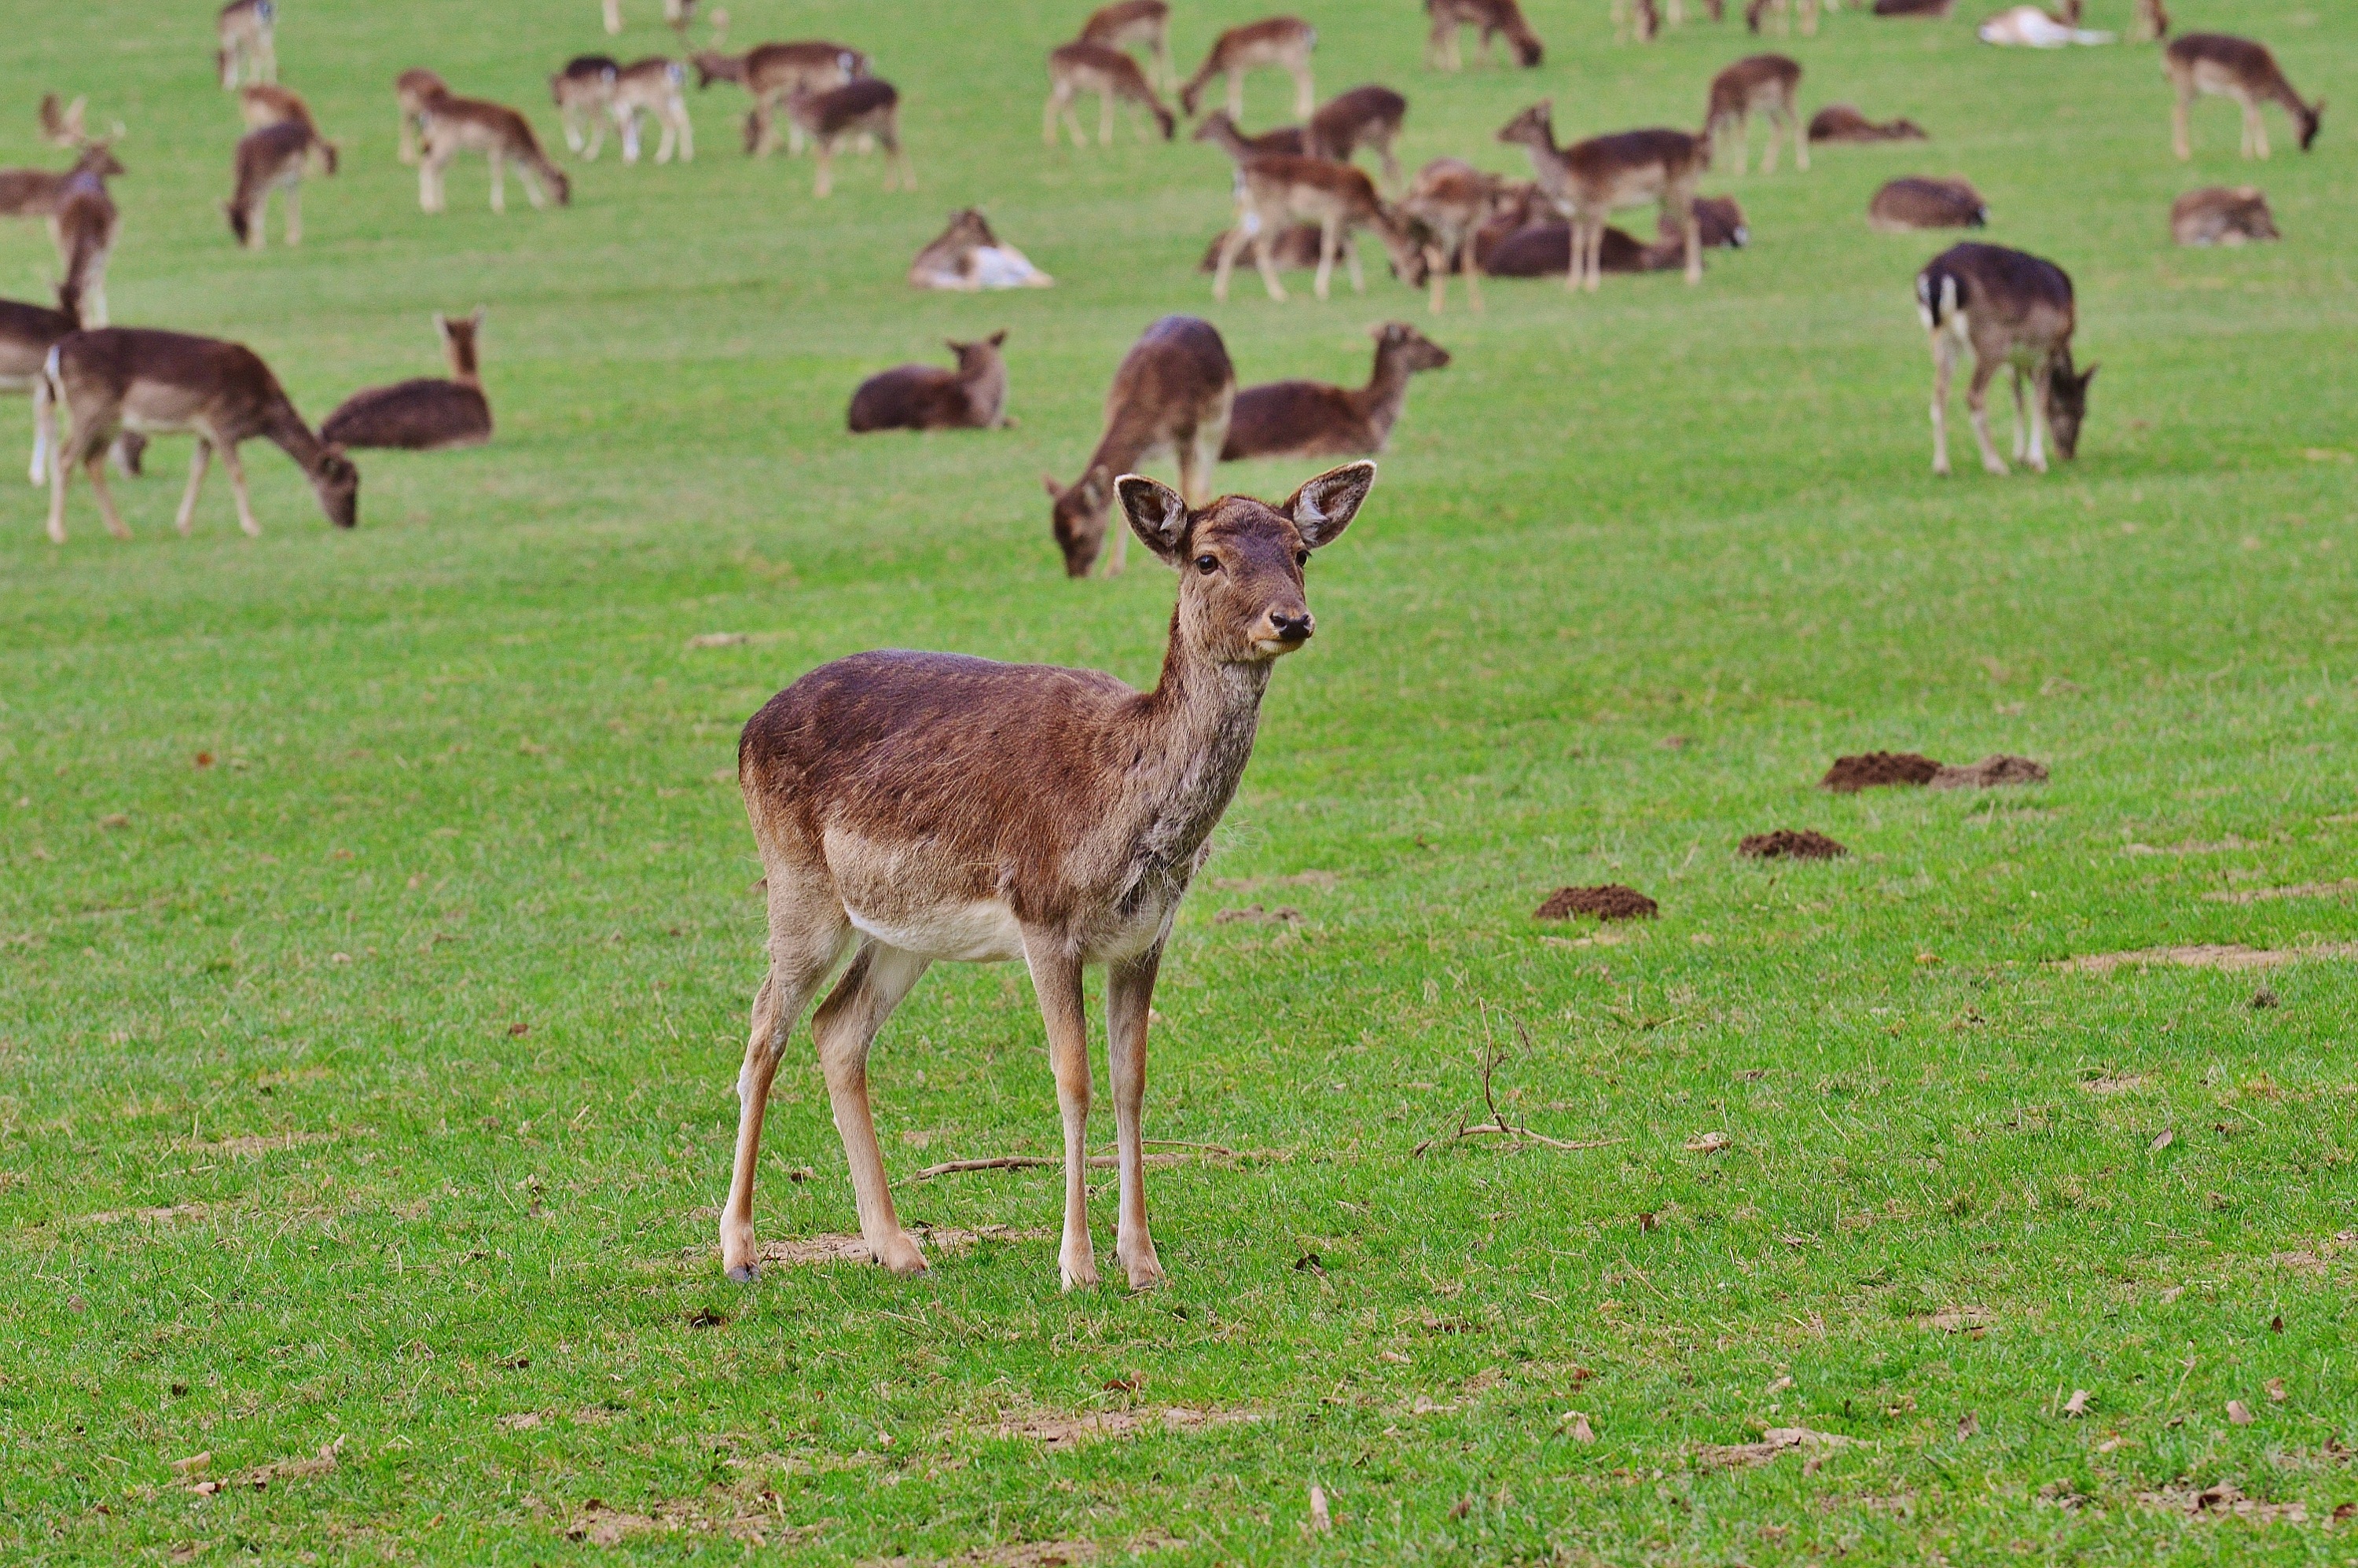
nature, prairie, flock, wildlife, wild, deer, herd, pasture, grazing, mammal, fauna, gazelle, grassland, vertebrate, vicuna, red deer, antler carrier, white tailed deer, wildpark poing, pronghorn, young stag, guanaco